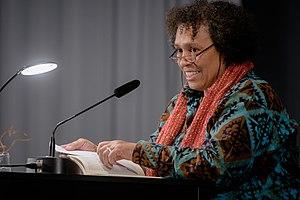
Katharina Oguntoye est une écrivaine, historienne, militante et poète afro-allemande. Elle a fondé l'association interculturelle à but non lucratif Joliba en Allemagne. Mais elle est sans doute mieux connue pour la co-édition du livre Farbe bekennen avec May Ayim et Dagmar Schultz publié en 1989. Oguntoye joue un rôle important dans le mouvement afro-allemand.